Dick Knight (businessman)

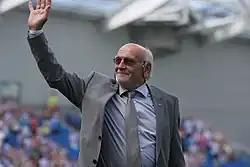
Dick Knight at the opening of the Falmer Stadium

Harry Richard Knight is an English businessman and former chairman of Brighton & Hove Albion F.C., a post he held from 1997 to 2009.